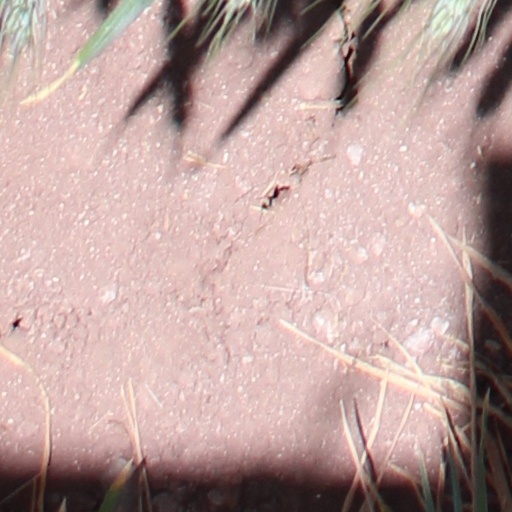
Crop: wheat